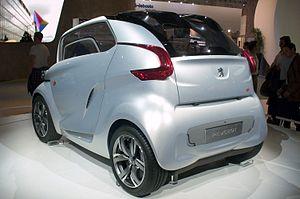
Le Peugeot BB1 est un concept-car 100 % électrique rechargeable fabriqué par Peugeot. Il a été présenté au Salon de Francfort 2009. Une deuxième version fut présentée au Salon Automobile de Genève 2010. Techniquement, rien de nouveau mais une inédite peinture bleue en dégradé et le nouveau logo de la marque inauguré sur le concept-car SR1 est apposé sur la carrosserie.